Maranhão

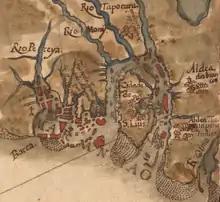
A 1629 map of São Luís

The etymology of Maranhão is uncertain; the name probably originates from Portuguese settlers from Maranhão in Avis in the province of Alentejo. The word was first used to refer to the Amazon River, which is today used to refer to the Peruvian part of the river (Marañón).